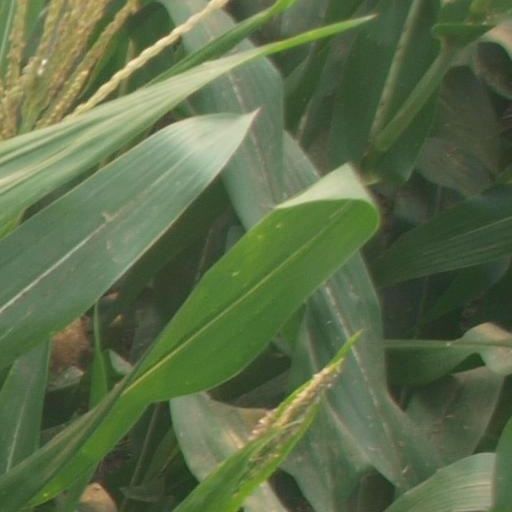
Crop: maize; corn